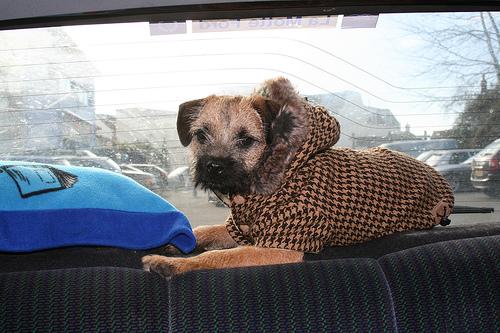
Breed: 206-n000007-Border_terrier